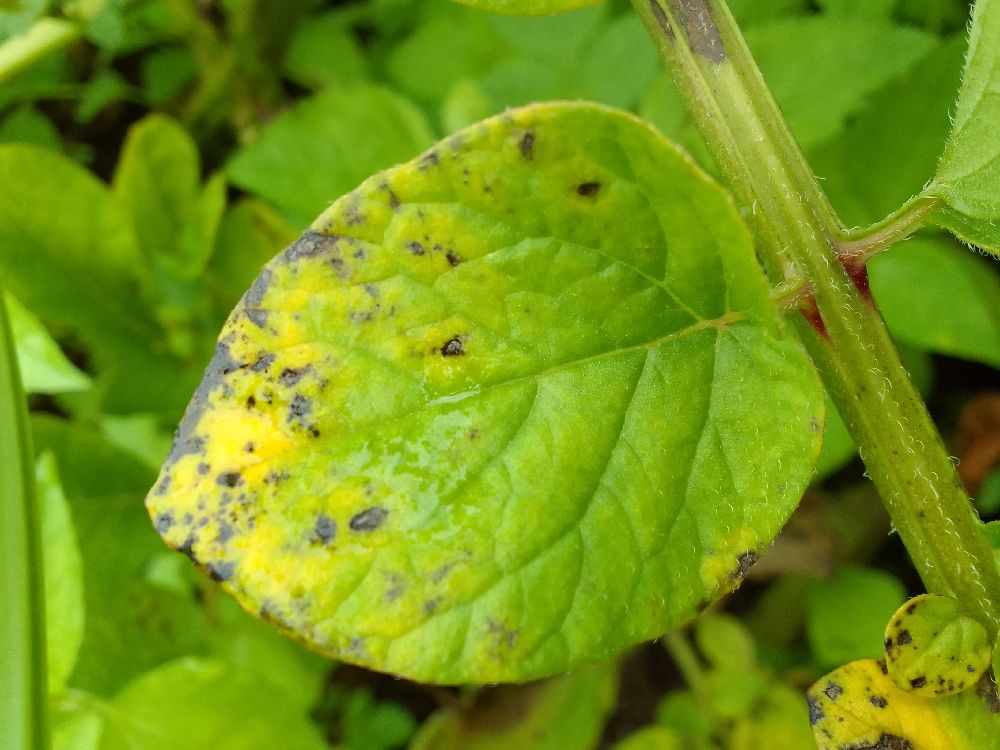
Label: Early blight